Wilfred Payton (priest)

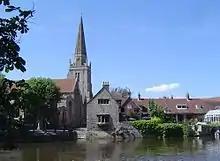
St Helen's Church, Abingdon from across the river

Payton was a right-hand batsman who played 52 innings in 27 first-class matches with an average of 20.72 and a top score of 98.